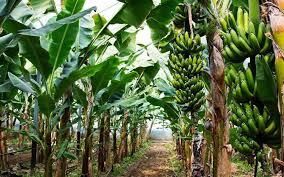
Shamba lililojaa mimea ya ndizi lipo. Ndizi hizi, zimefanya vizuri ni kubwa na zina afya. Katikati ya laini ya ndizi hizi, zimepaliliwa vizuri.